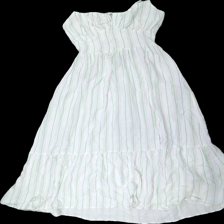
View: front
Type: Dress
Category: Ladies
Brand: Bershka (Zara)
Colors: White, Green, Pink
Material: 55% viscose 45% cotton
Pattern: Striped
Cut: Regular
Size: XS
Season: Summer
Damage location: top center
Damage 2 location: middle right
Price range: 50-100
Recommended usage: Reuse
Description: randig klänning med snörning bak och slits fram